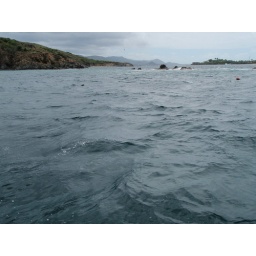
from the sail boat we were on in saint thomas